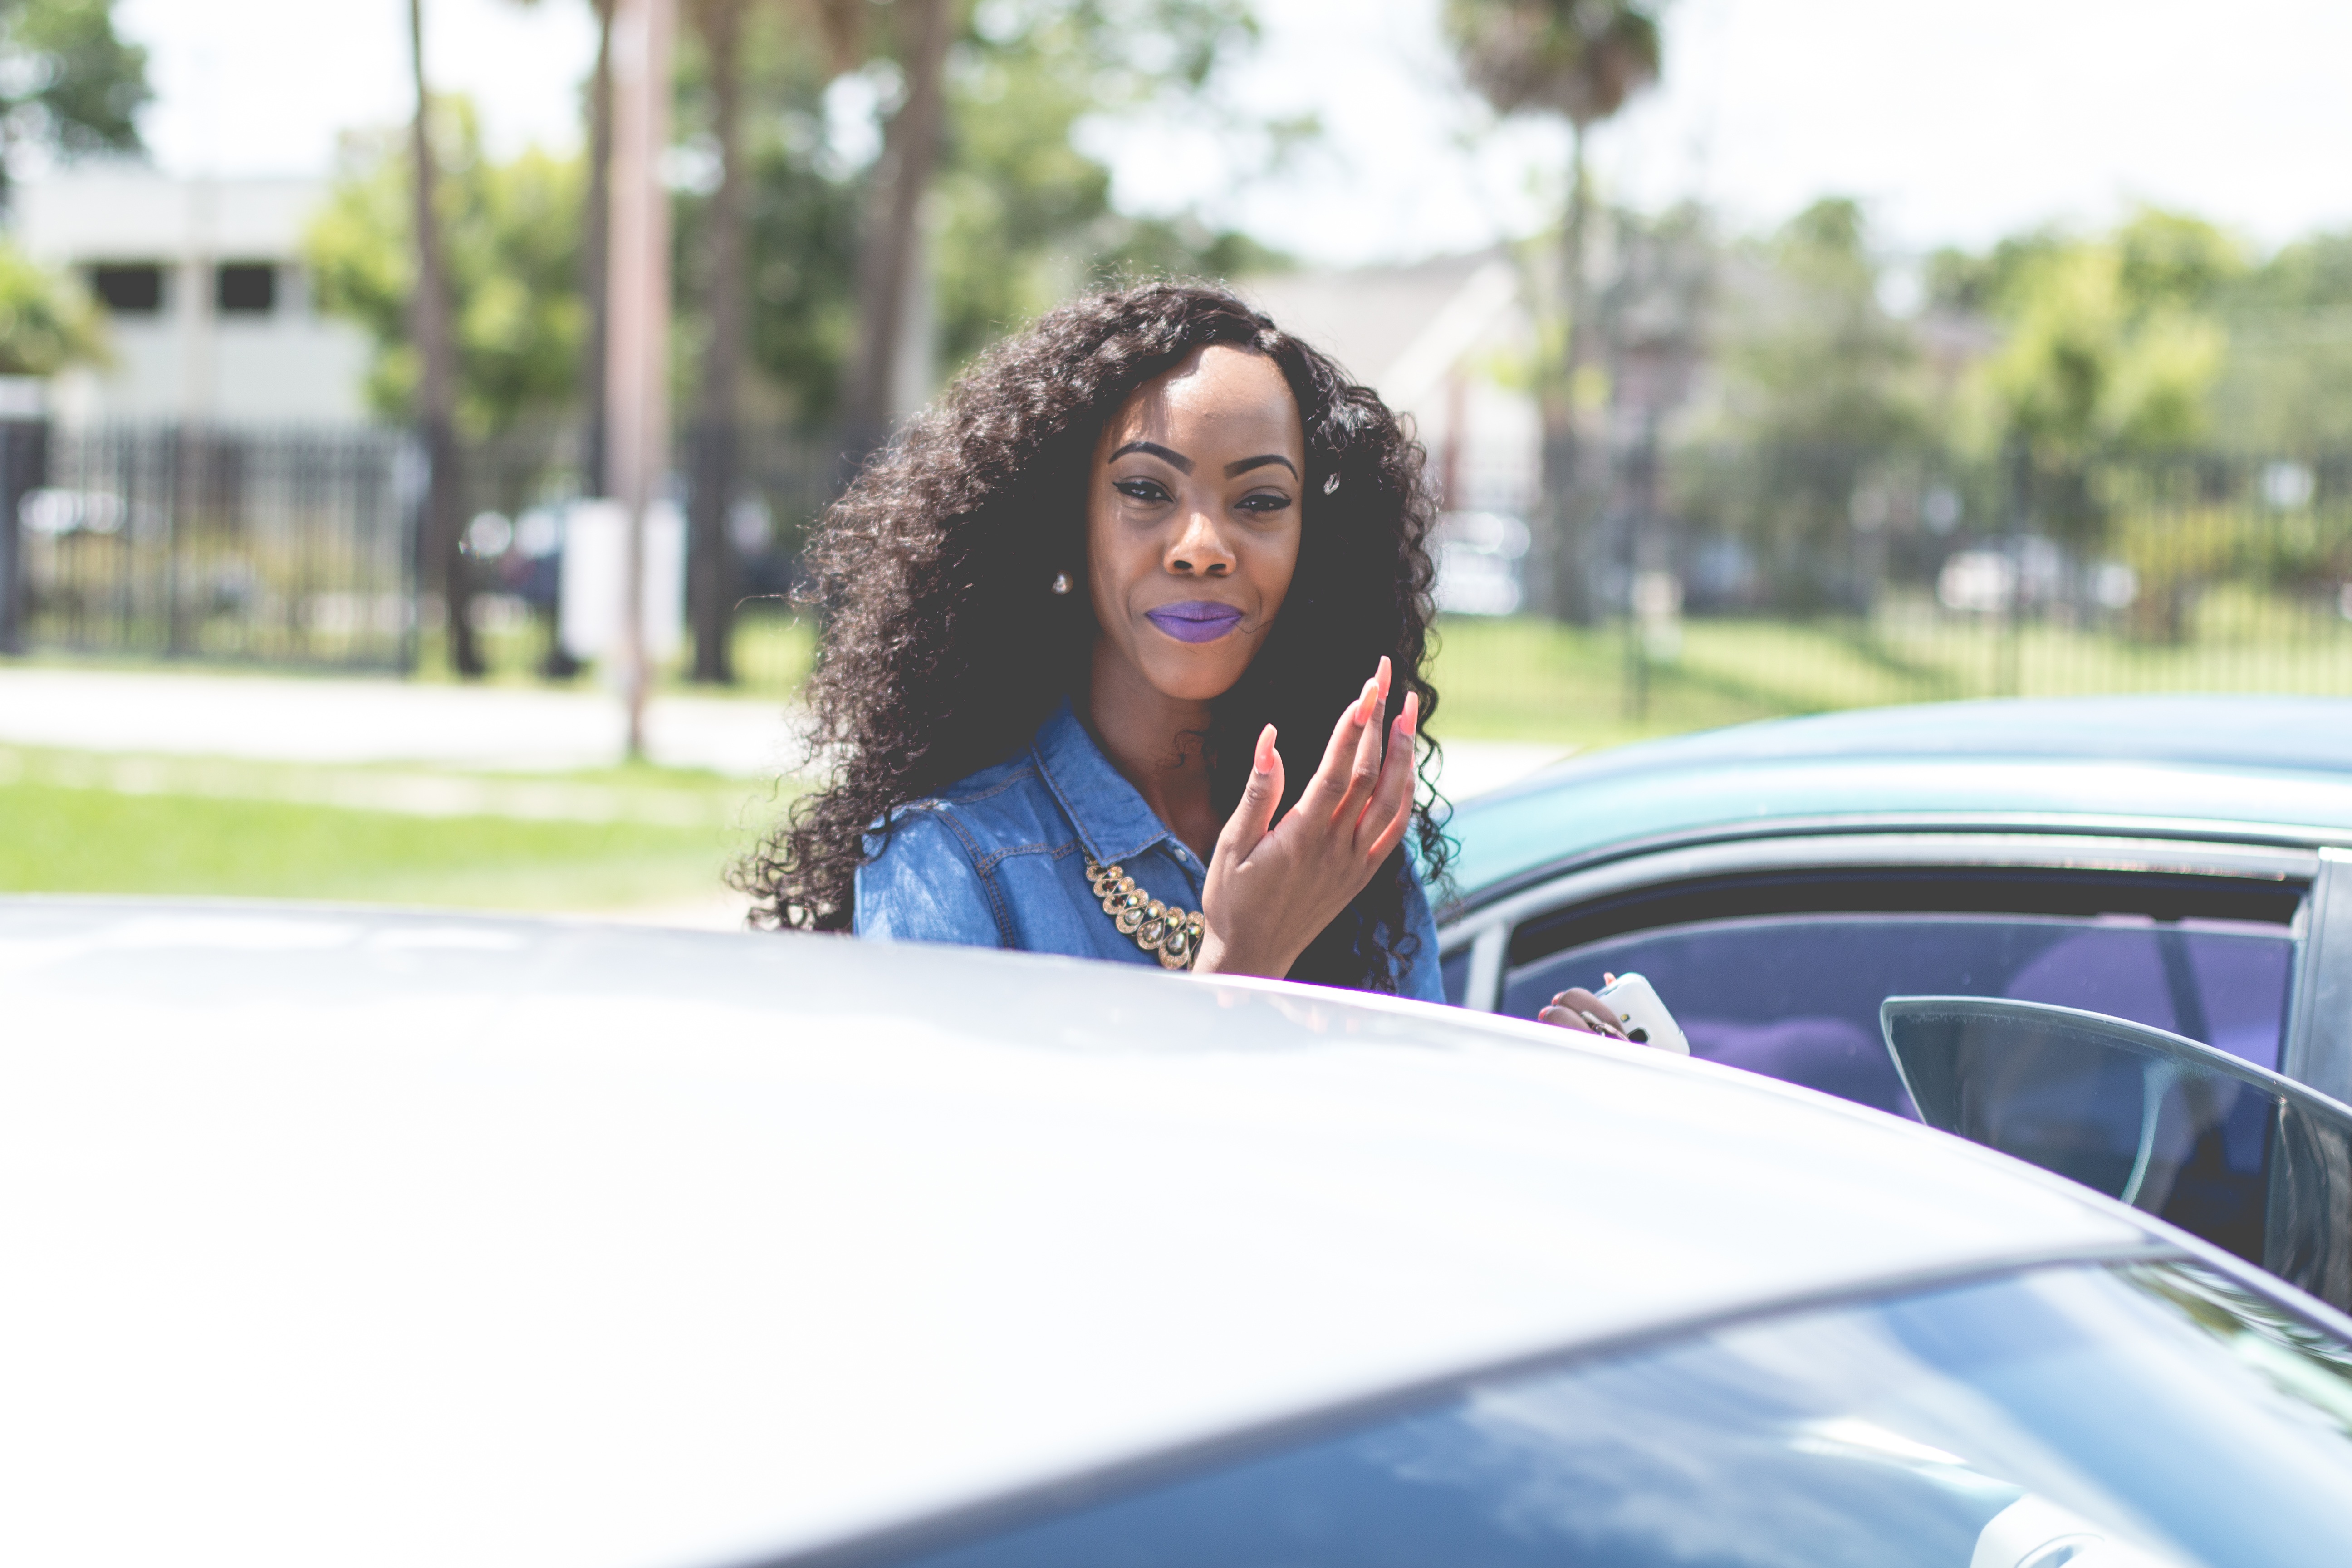
driving, automotive exterior, luxury vehicle